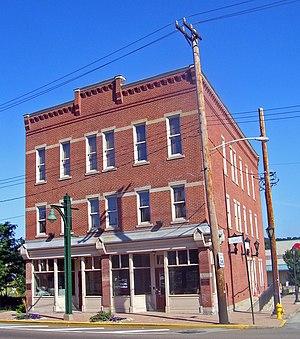
Homestead est un borough du comté d'Allegheny dans l'État de Pennsylvanie, aux États-Unis. Sa population était de 3 165 habitants lors du recensement de 2010. Le borough est situé dans la région métropolitaine de Pittsburgh et il fut le centre de la grève historique de Homestead en 1892.